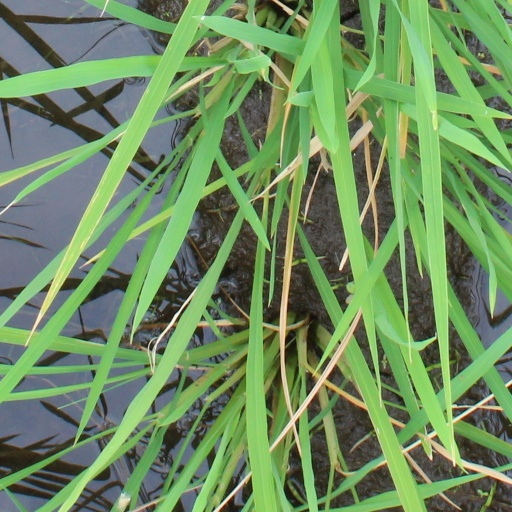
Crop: rice